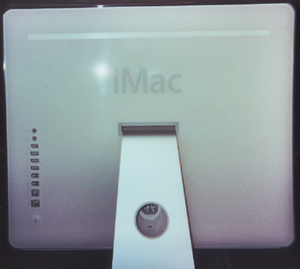
L'iMac G5 est un ordinateur de la famille des tout-en-un iMac, lancé par Apple en septembre 2004. Dernier iMac supportant un processeur PowerPC, il sera remplacé par son successeur, l’iMac Intel, en janvier 2006 avant d’être retiré de la vente en mars 2006.